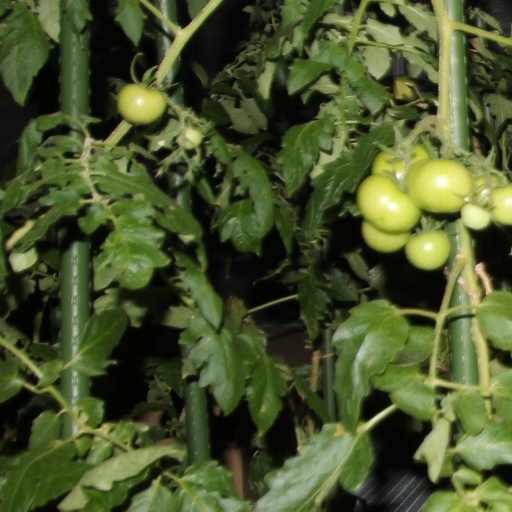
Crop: tomato